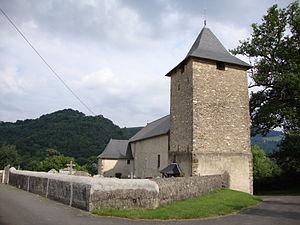
Féas est une ancienne commune française, située dans le département des Pyrénées-Atlantiques en région Nouvelle-Aquitaine. Le 1ᵉʳ janvier 2017, elle est avec Ance l'une des deux communes déléguées de la commune nouvelle Ance Féas.
Ance Féas est, depuis le 1ᵉʳ janvier 2017, une commune nouvelle française située dans le département des Pyrénées-Atlantiques en région Nouvelle-Aquitaine.